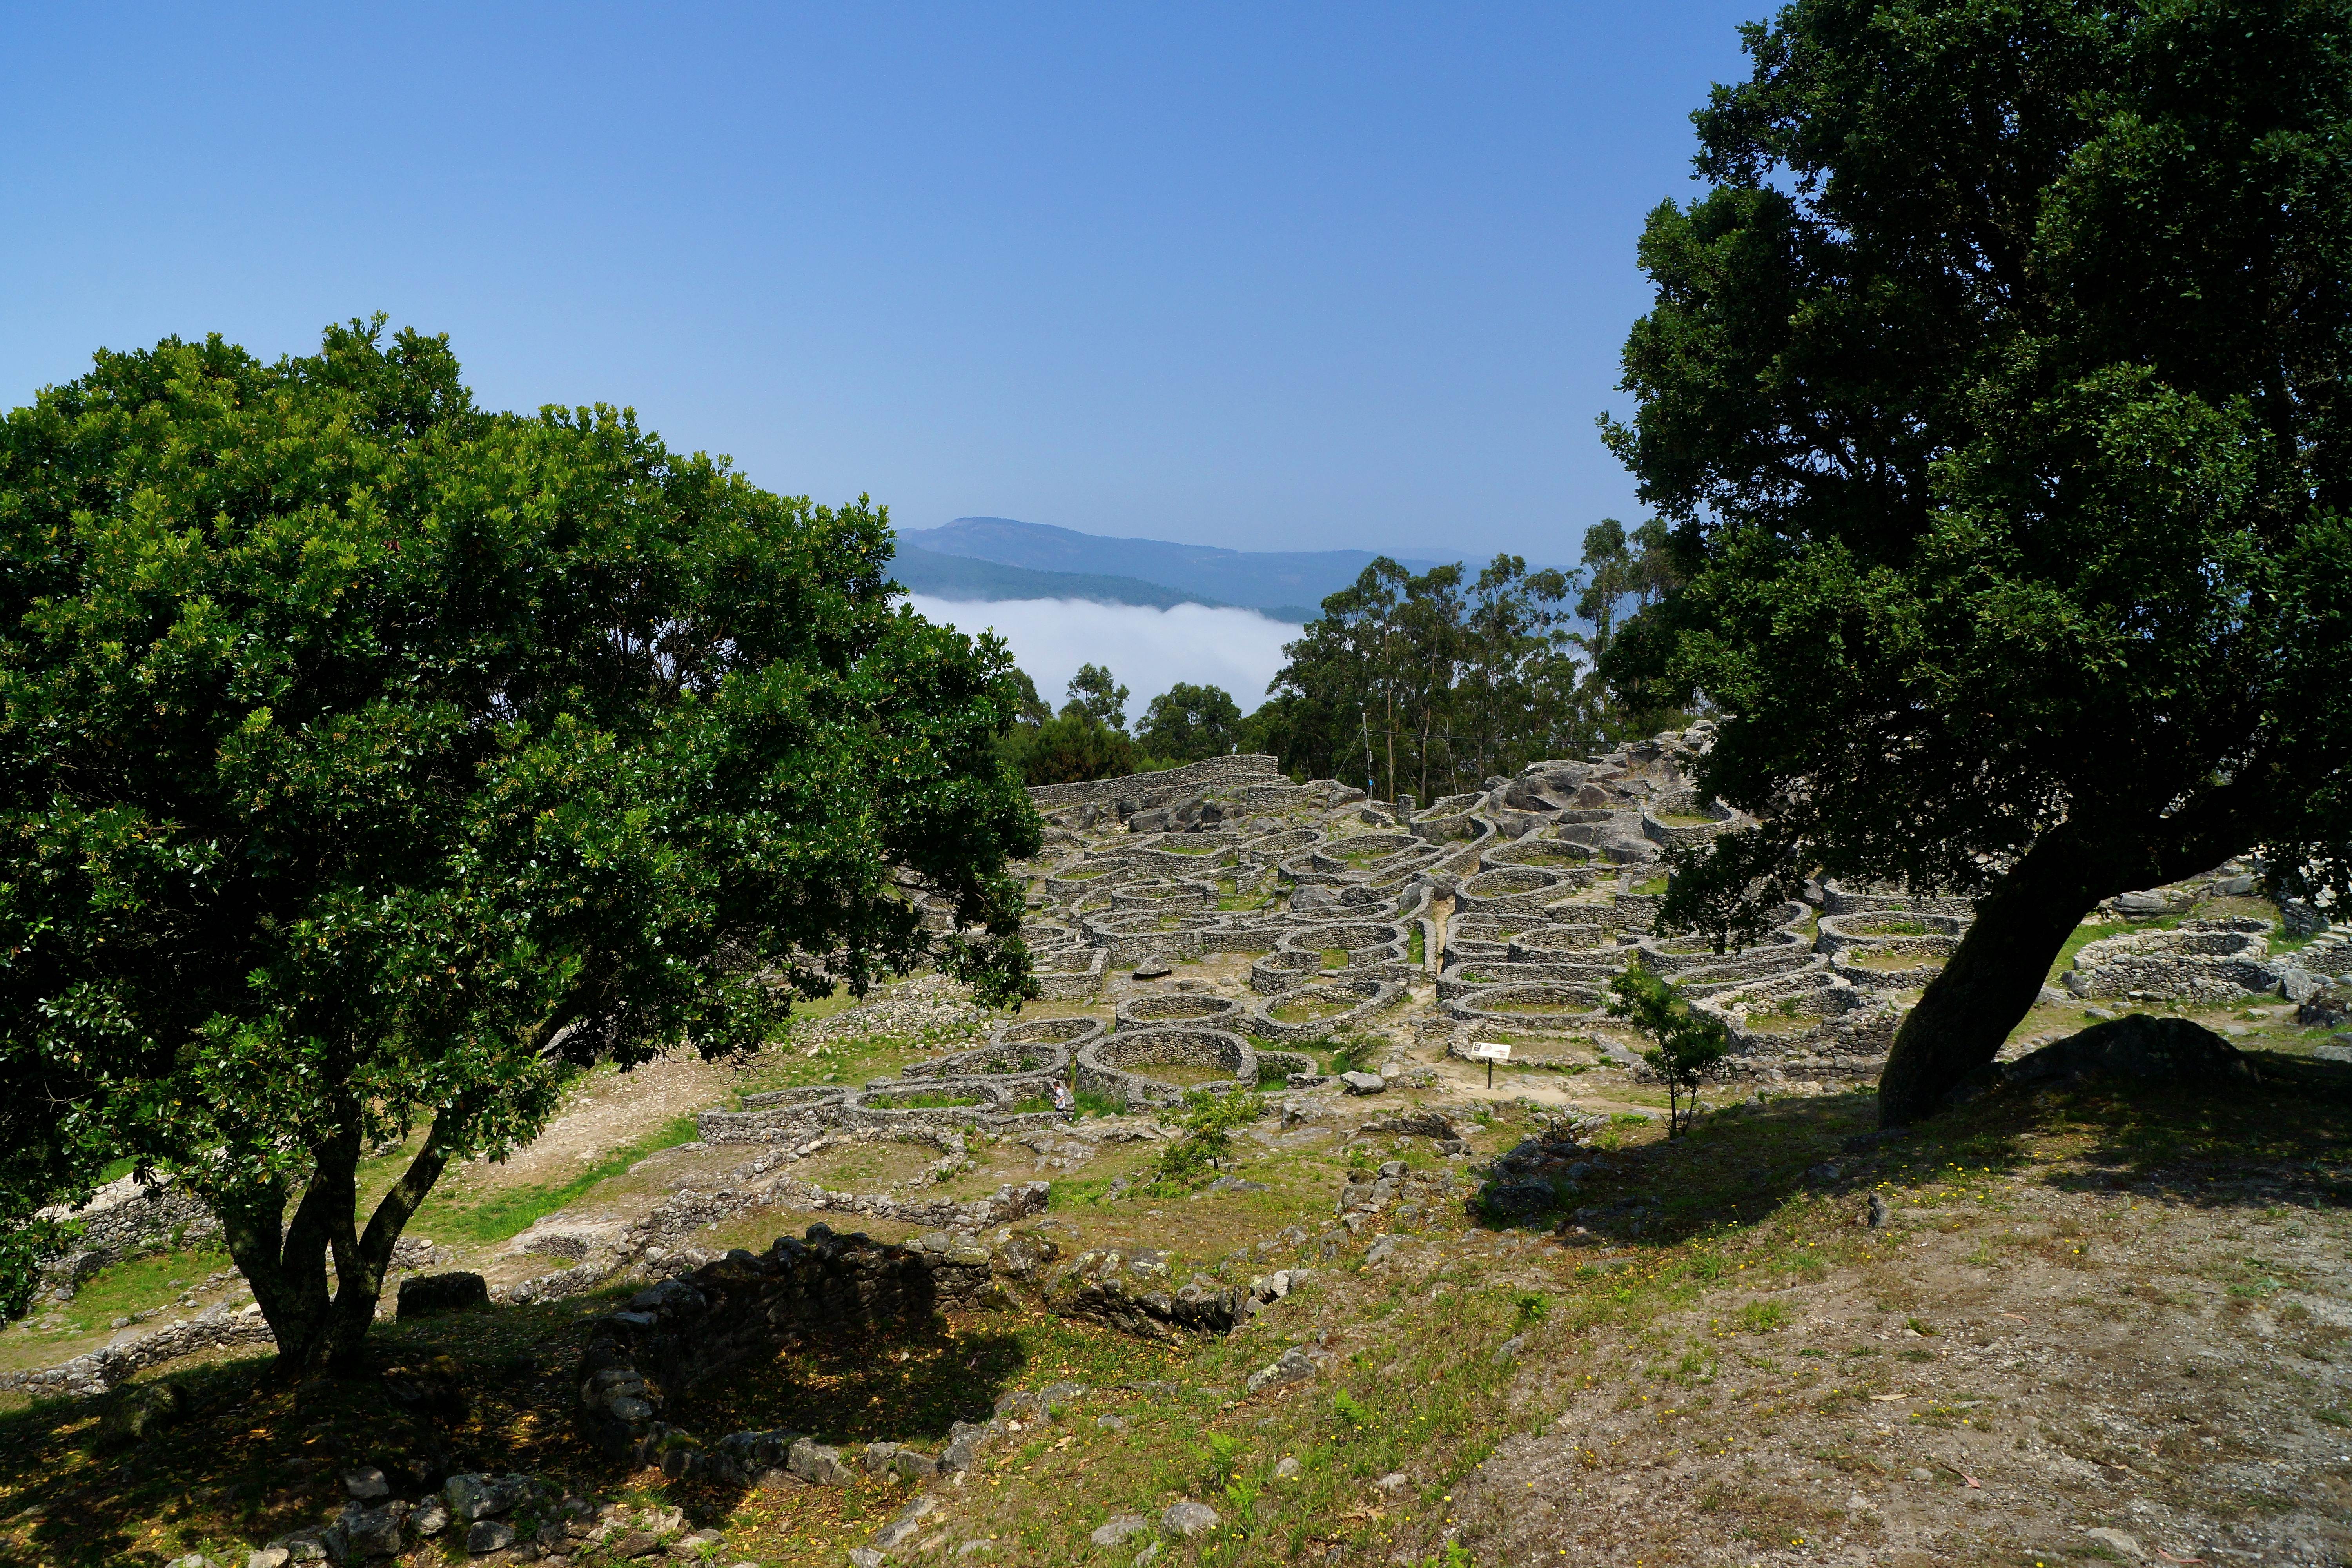
landscape, tree, hill, flower, valley, photo, village, jungle, agriculture, spain, vegetation, plantation, galicia, pontevedra, paisajes, a77, ecosystem, espana, g, ggl1, gaby1, xovesphoto, xelodegalicia, sonya77v, sonyslta77v, montesantatecla, rural area, gabrielcoru a